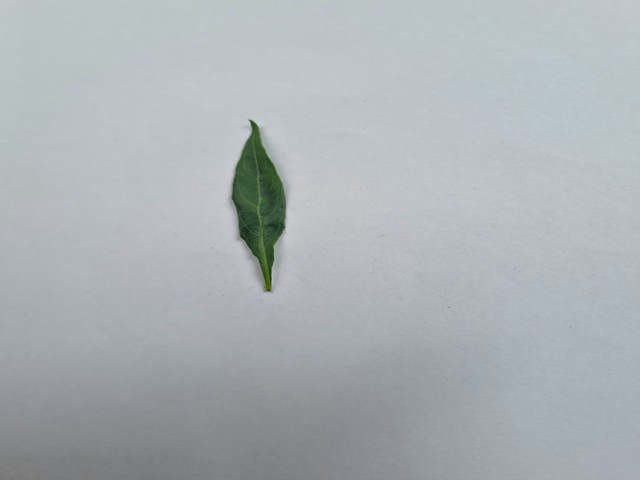
Plant: kalomegh